Kaalpurush (2005 film)

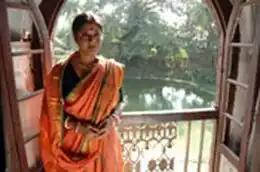
Laboni Sarkar, portraying the character of Mithun's wife in the film

The film begins as Mithun follows Rahul as the latter returns home from a day's work. Rahul is shown to be a doting father, but a failed husband. Mithun then starts to tell his own story. He had a happy family with wife (Laboni Sarkar) and the adolescent son Sumanata. A past flame of Mithun, played by Sudipta Chakraborty, incidentally arrives in the village (as a part of a masked dance troupe) and meets Mithun. At one unrestrained moment, she tries to seduce Mithun. Mithun tries to resist. However, Mithun's wife, Laboni, sees a glimpse of them in a compromising situation. Laboni, pained by the betrayal, decides to leave Mithun, with their son in tow. While a devastated Mithun becomes a footloose traveller, their son bears the scar for the rest of his life. Back to the present, father and son come face to face to heal old wounds.